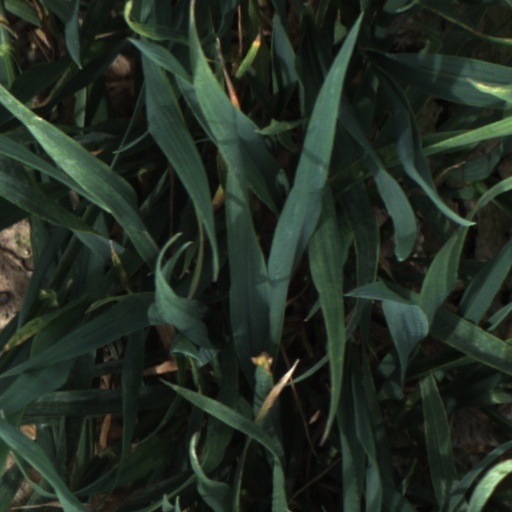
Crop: wheat